Commemoration of Charles Darwin

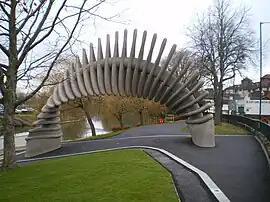
"The Quantum Leap", an abstract sculpture erected in 2009 in Darwin's birthplace, Shrewsbury, for the bi-centennial of his birth

In the United Kingdom a special commemorative issue of the two pound coin shows a portrait of Darwin facing a chimpanzee surrounded by the inscription , with the edge inscription . Collector versions of the coin have been released at a premium, and during the year the coins will be available from banks and post offices at face value. To celebrate Darwin's life and achievements, the BBC has commissioned numerous television and radio programmes known collectively as the BBC Darwin Season.